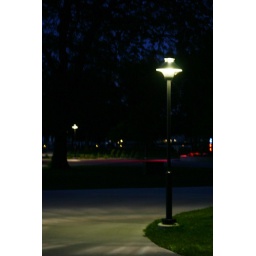
a lamp in the plaza of metro beach metropark